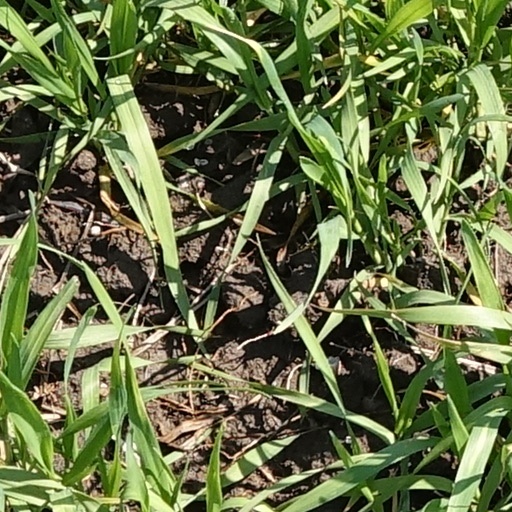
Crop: wheat